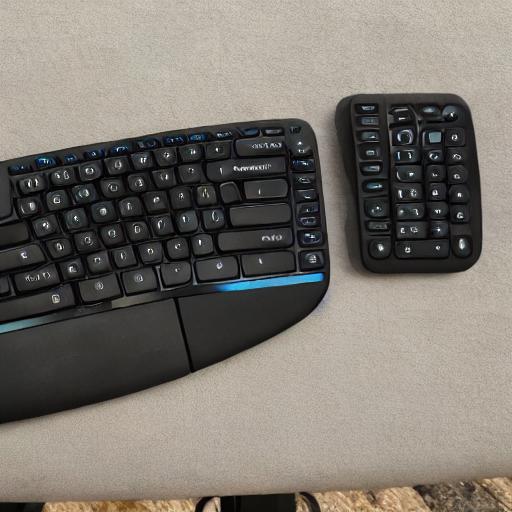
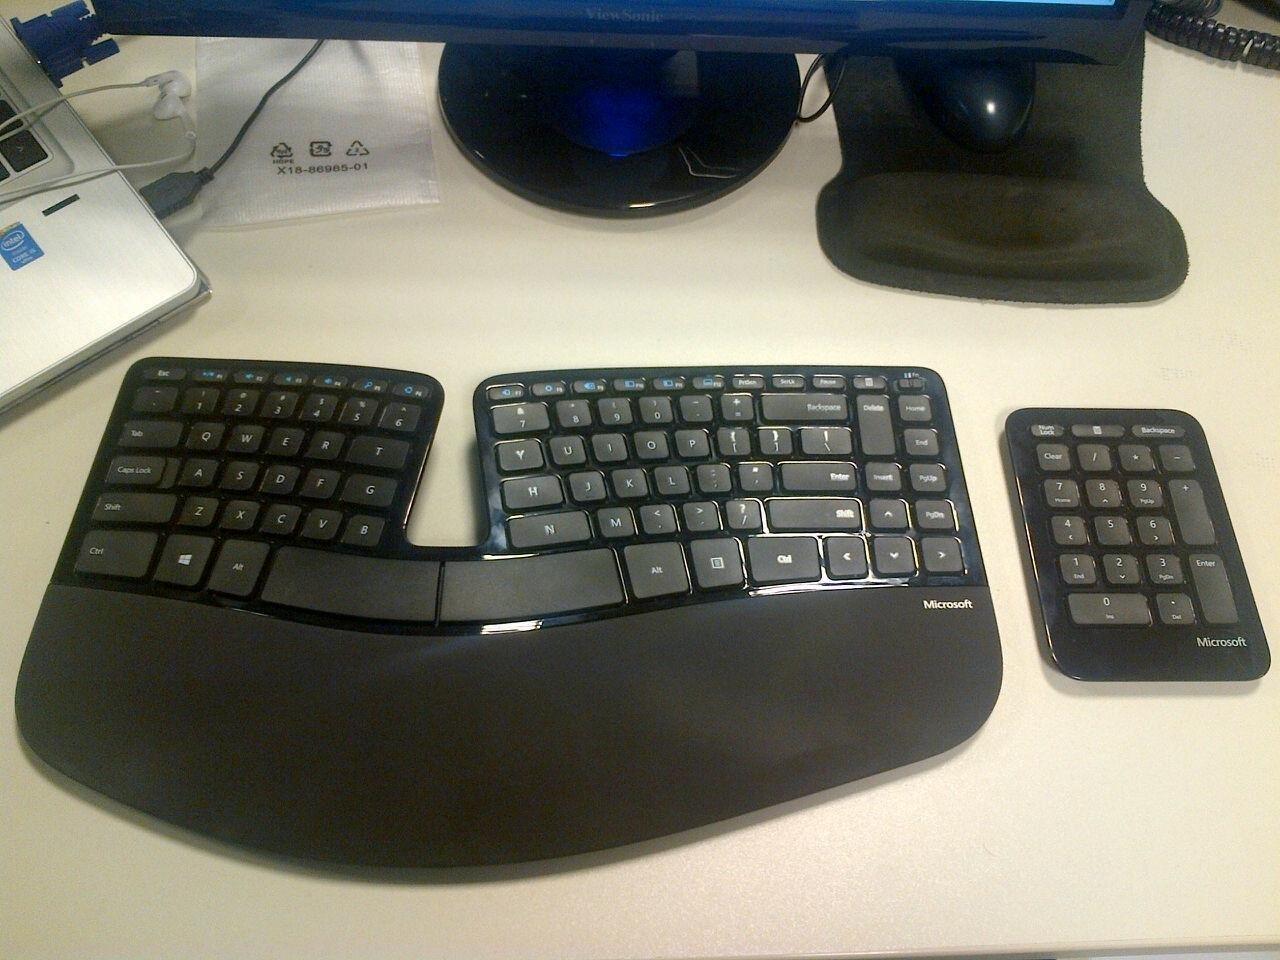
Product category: keyboard
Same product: no